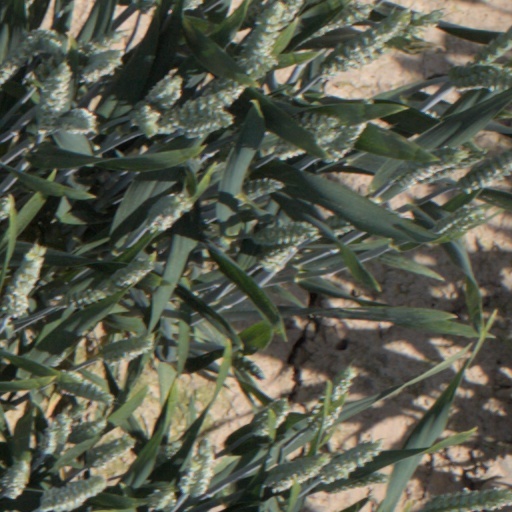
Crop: wheat